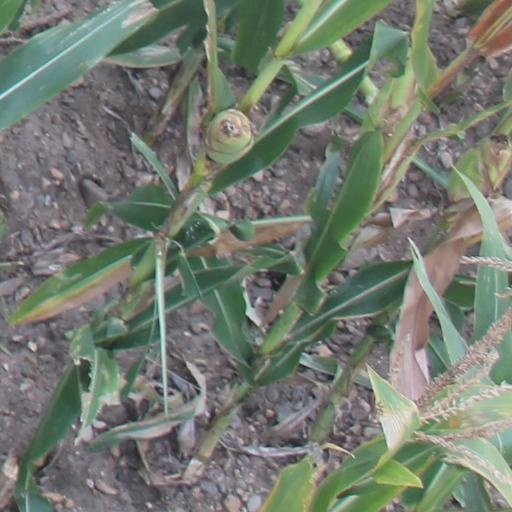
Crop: maize; corn